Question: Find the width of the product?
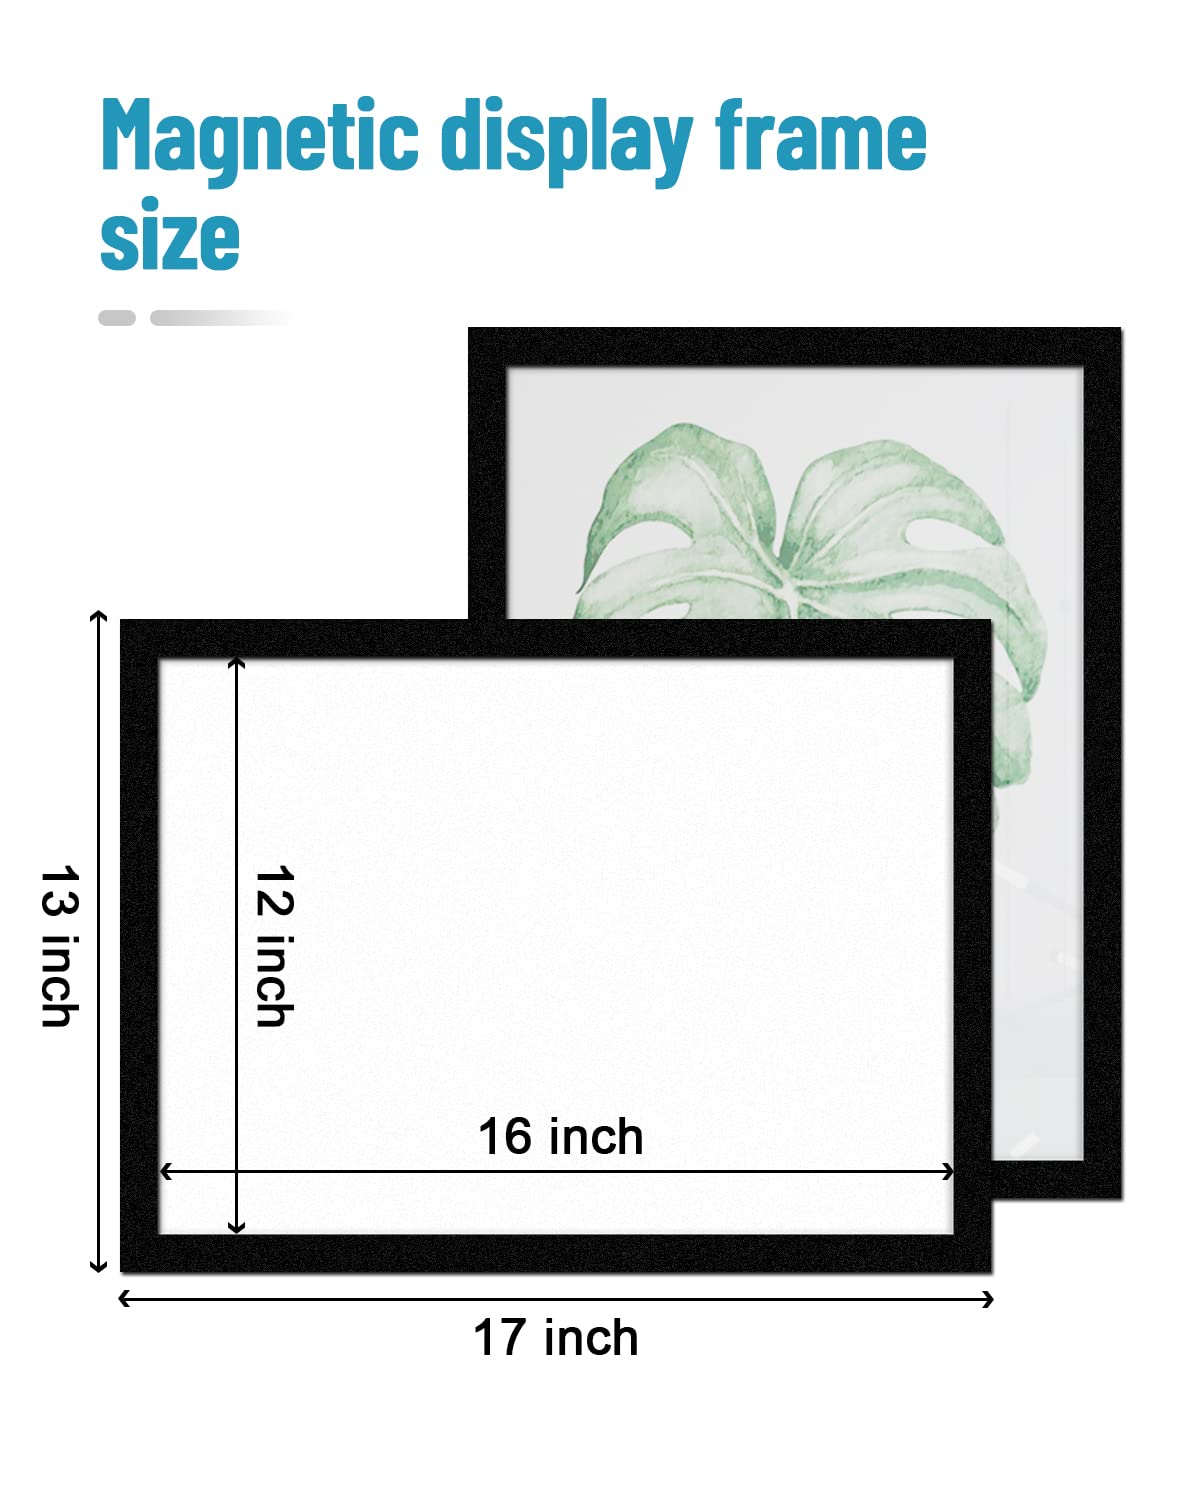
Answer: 17.0 inch